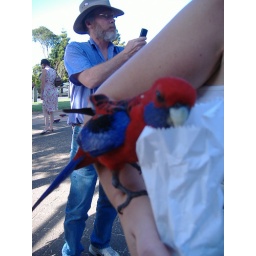
the guy in the background had the top of his hat filled with bird seed.